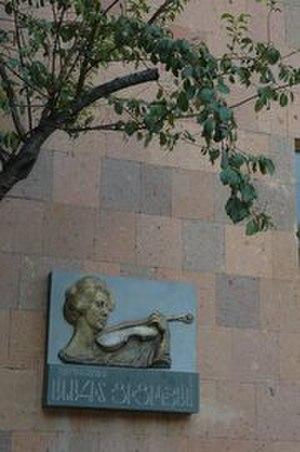
Anahit Tsitsikian est la première Arménienne violoniste de renom. Elle fait le tour de plus de 100 villes dans le monde à l'époque soviétique, enseigne au Conservatoire Komitas d'Erevan pendant environ 40 ans, a écrit plus de 300 articles et scénarios pour des programmes de télévision et de radio, crée une nouvelle branche de musicologie arménienne, l'histoire des arts du spectacle, et consacre les vingt dernières années de sa vie à la recherche dans le domaine de l’histoire de la musique ancienne, devenant ainsi la fondatrice d’une nouvelle branche de l’archéologie musicale arménienne.